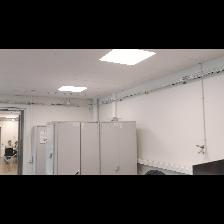
Label: NonHuman